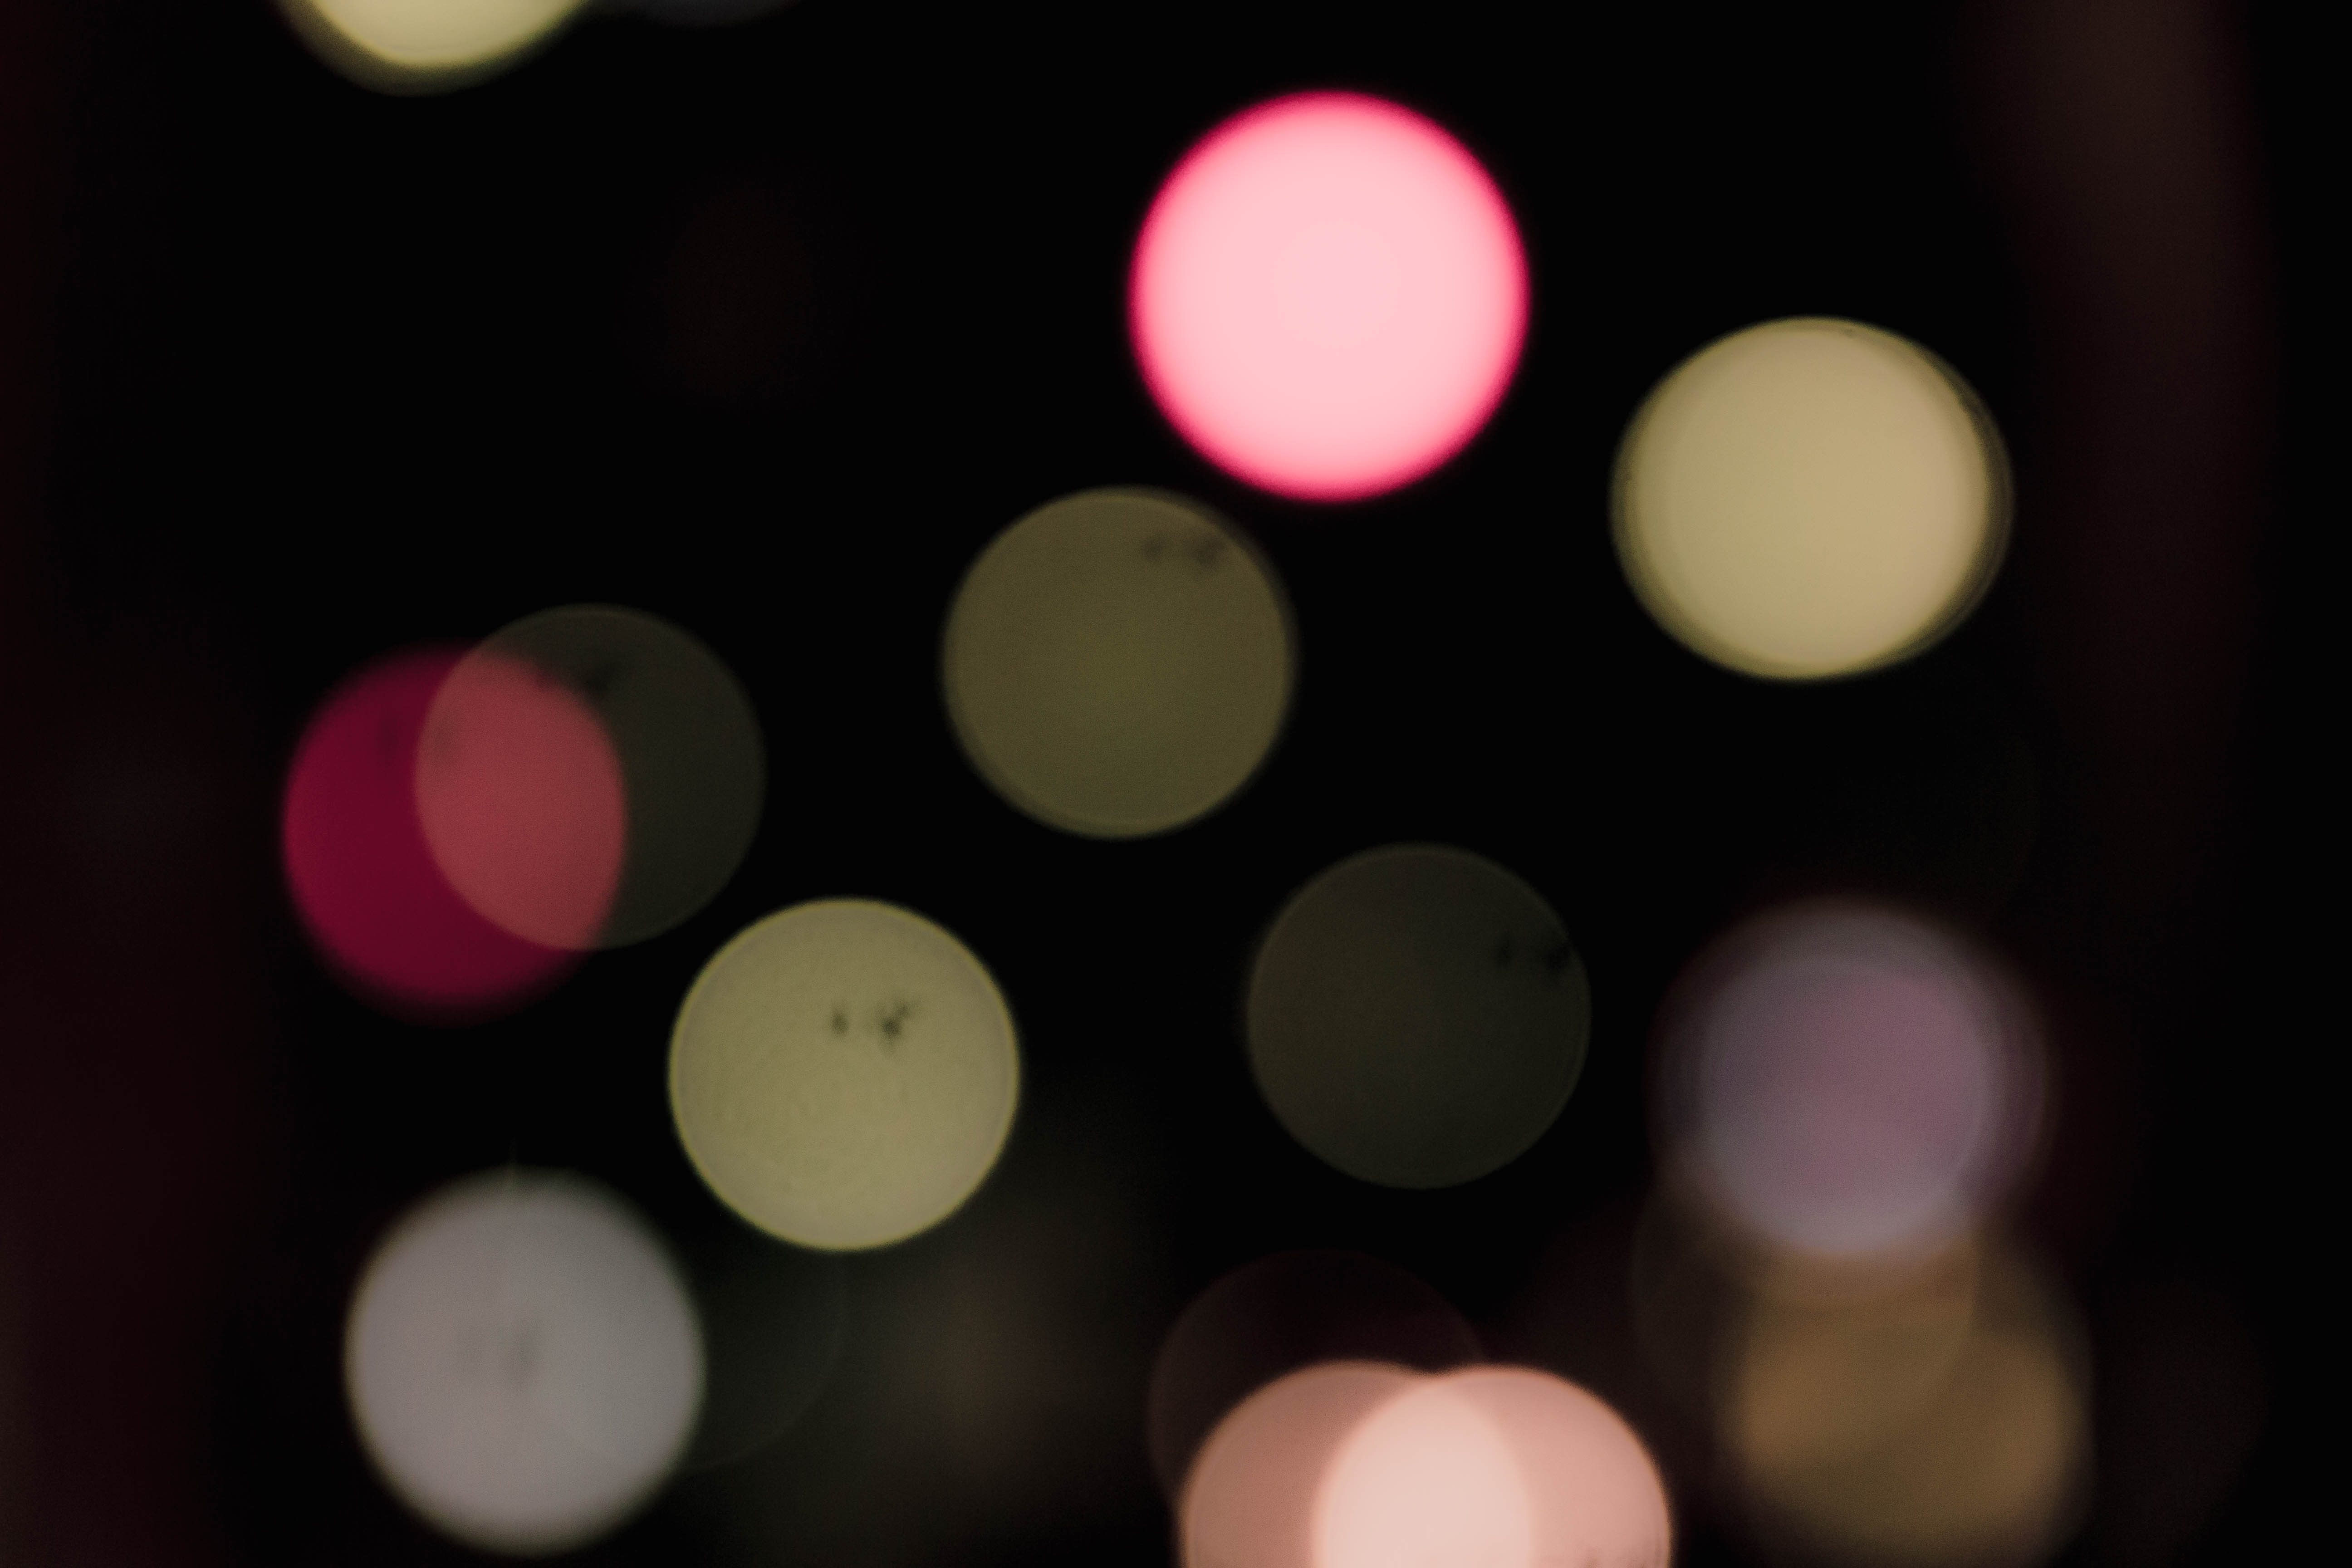
abstract, art, background, blur, blurred, bokeh, bright, circle, colourful, decoration, design, festive, glitter, glowing, holiday, light, lights, new, night, party, red, shiny, xmas, year, yellow, close up, lighting, macro photography, computer wallpaper, darkness